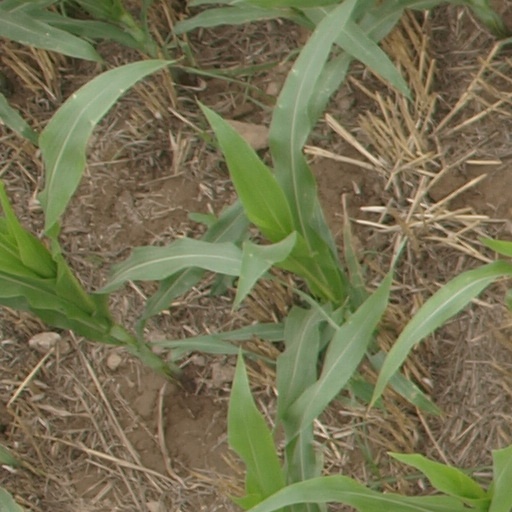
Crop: maize; corn